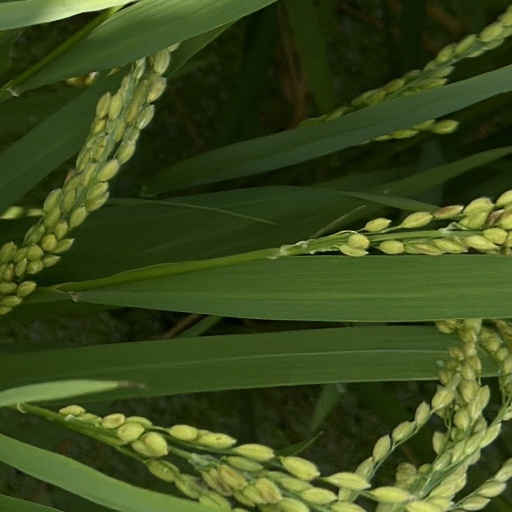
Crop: rice